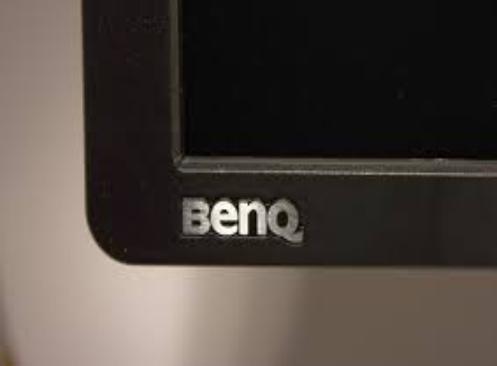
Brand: BenQ
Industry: Electronic